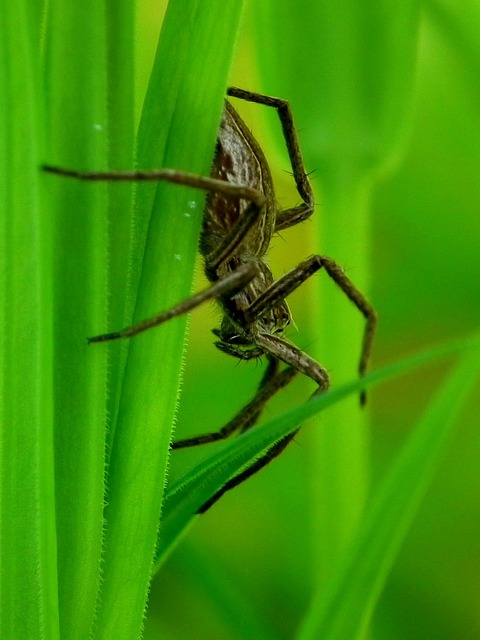
Label: spider